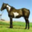
Label: horse